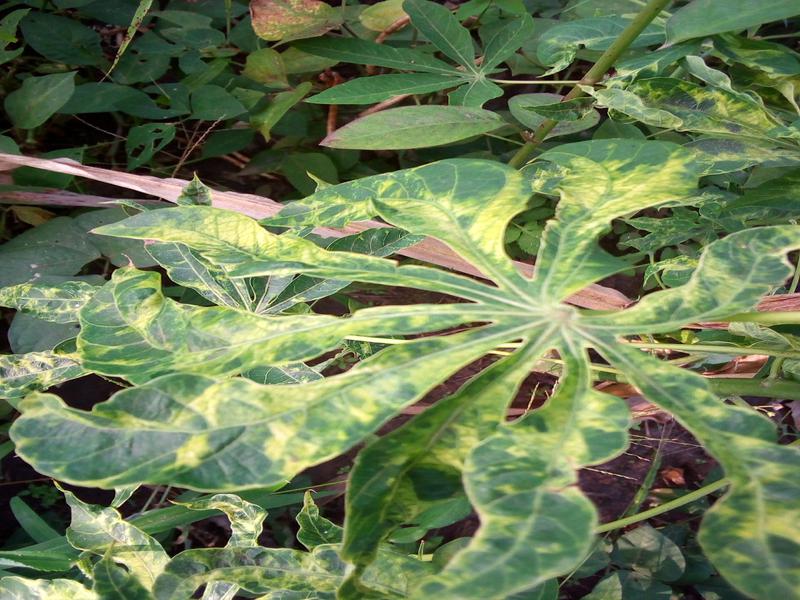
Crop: cassava
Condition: mosaic_disease